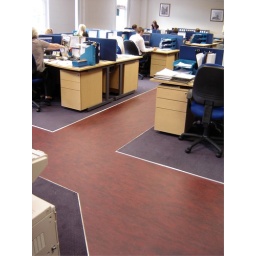
Nairn linoleum lino vinyl vynil carpet floor in office with walkway by iona flooring